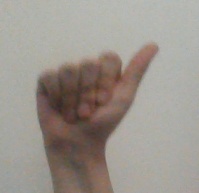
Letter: dhad